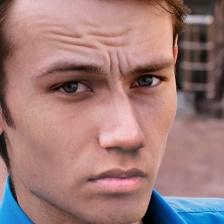
Label: faces